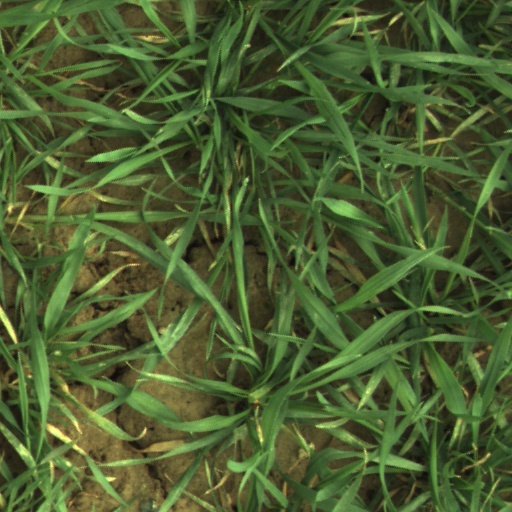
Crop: wheat